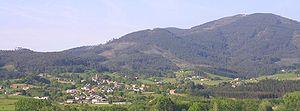
Maruri-Jatabe est une commune de Biscaye dans la communauté autonome du Pays basque en Espagne.